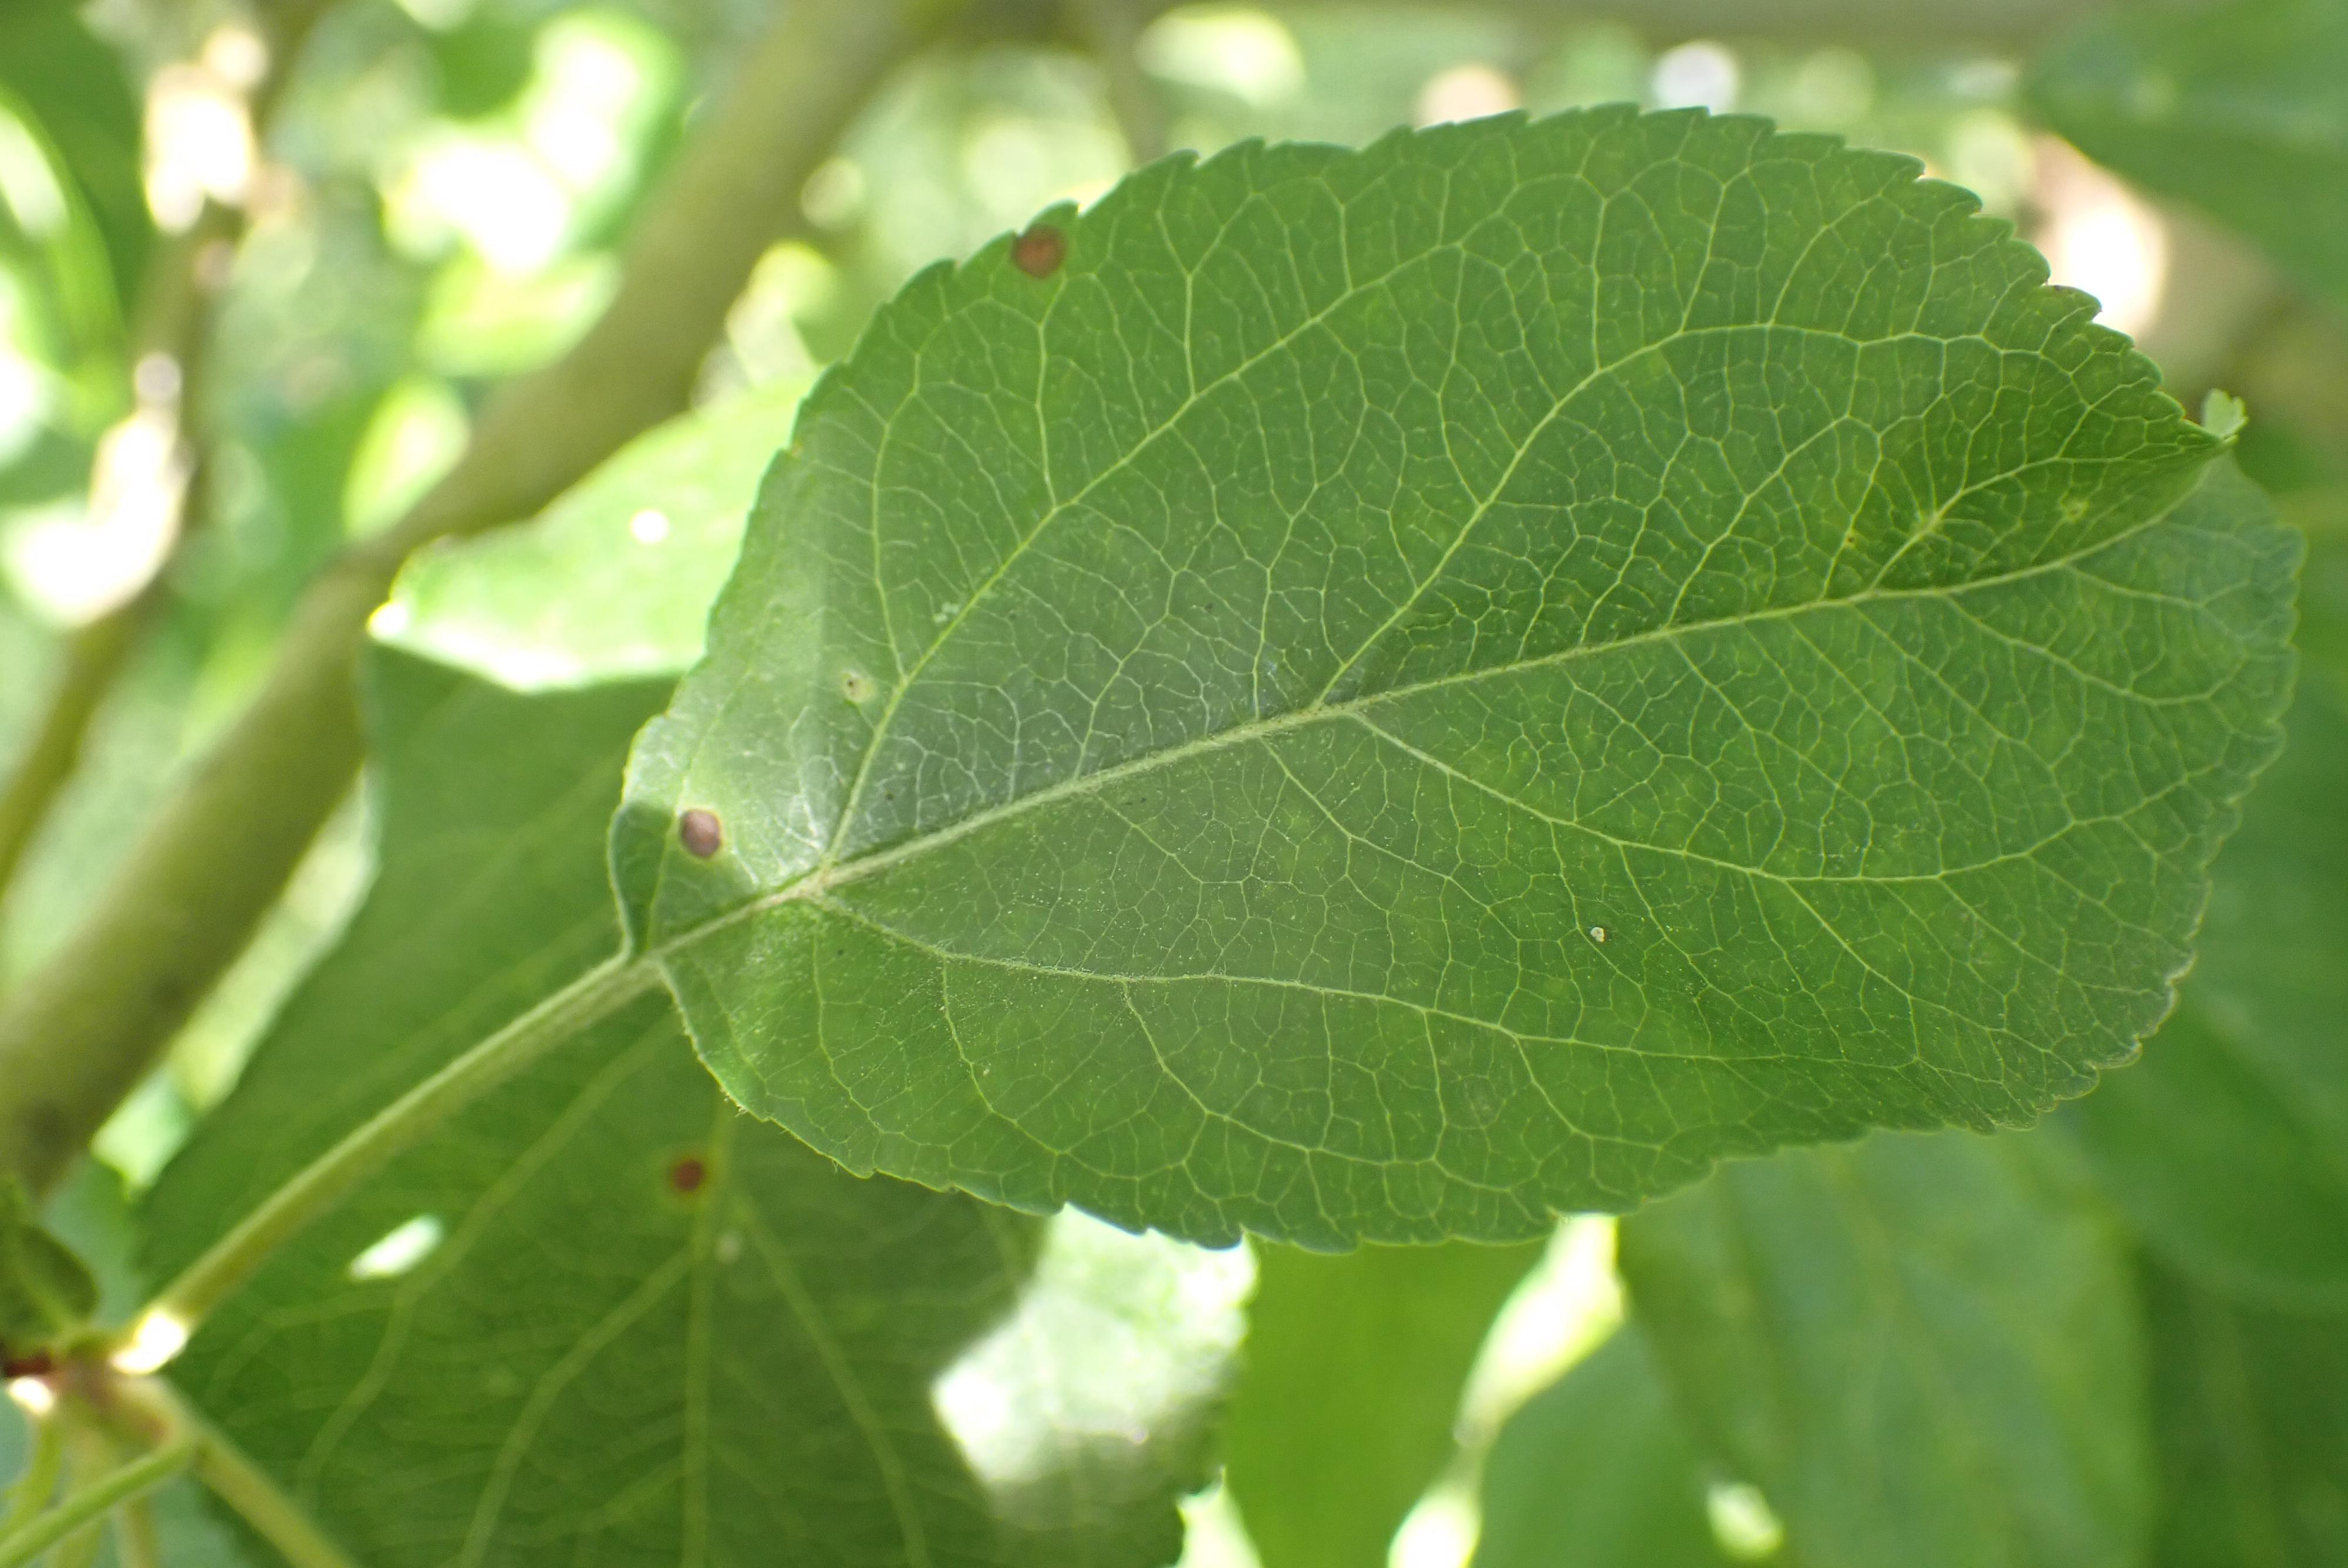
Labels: frog_eye_leaf_spot